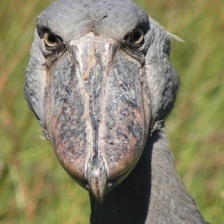
Species: SHOEBILL
Scientific name: BALAENICEPS REX